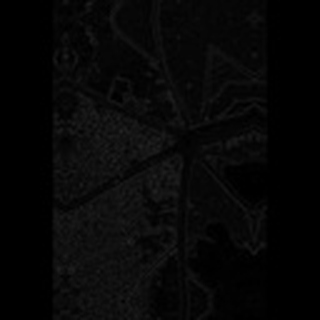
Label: cotton_aphids